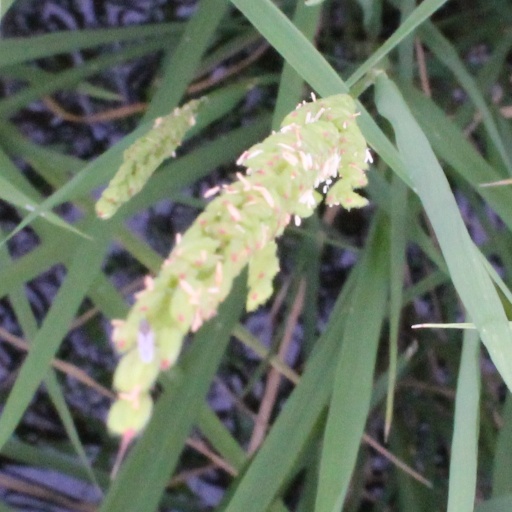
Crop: rice